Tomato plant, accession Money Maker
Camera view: horizontal (90 deg, fisheye); turntable rotation: 210 degrees
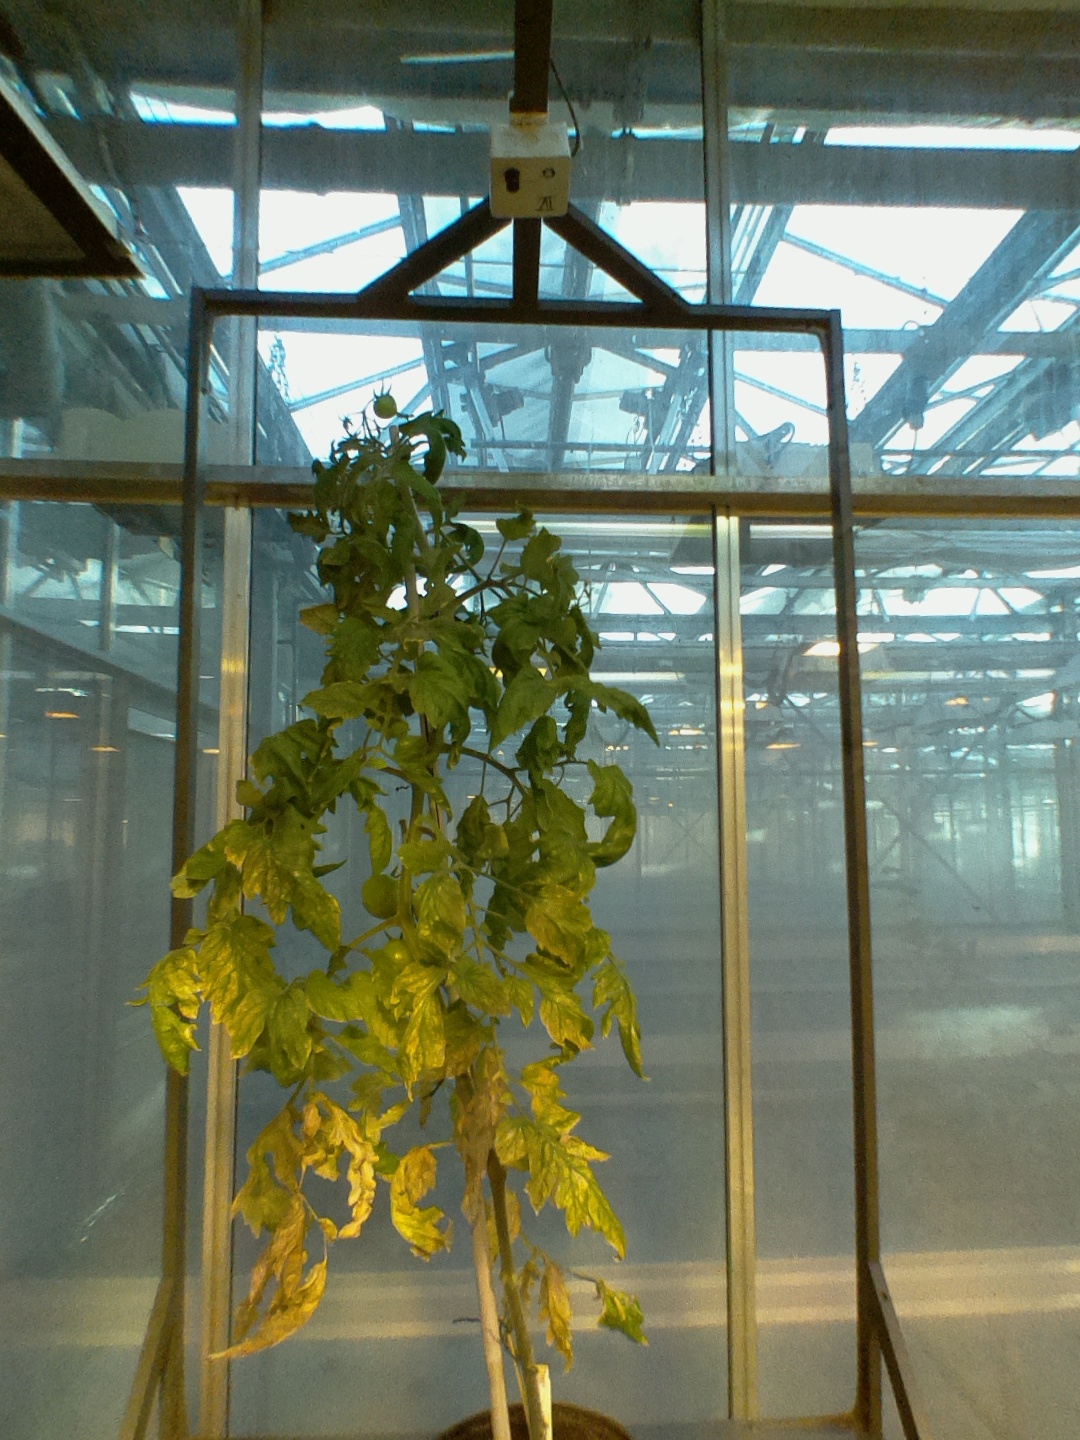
BBCH growth stage 79: 90% -100% of final fruit size